Thomas de Montmorency Murray-Prior

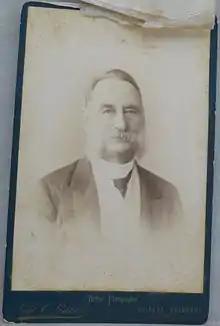

Thomas de Montmorency Murray-Prior (27 January 1848 – 11 December 1902) was a politician in Queensland, Australia. He was a Member of the Queensland Legislative Assembly.